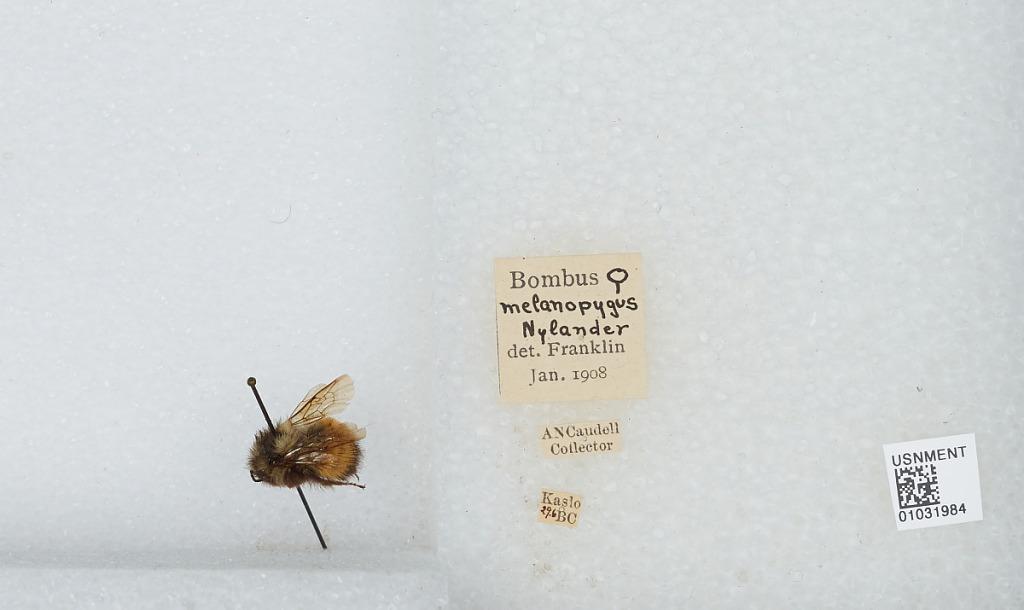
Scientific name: Bombus (Pyrobombus) melanopygus Nylander
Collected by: A. Caudell
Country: Canada
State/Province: British Columbia
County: Kootenay
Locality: Kaslo
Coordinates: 49.9133, -116.911
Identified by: Franklin